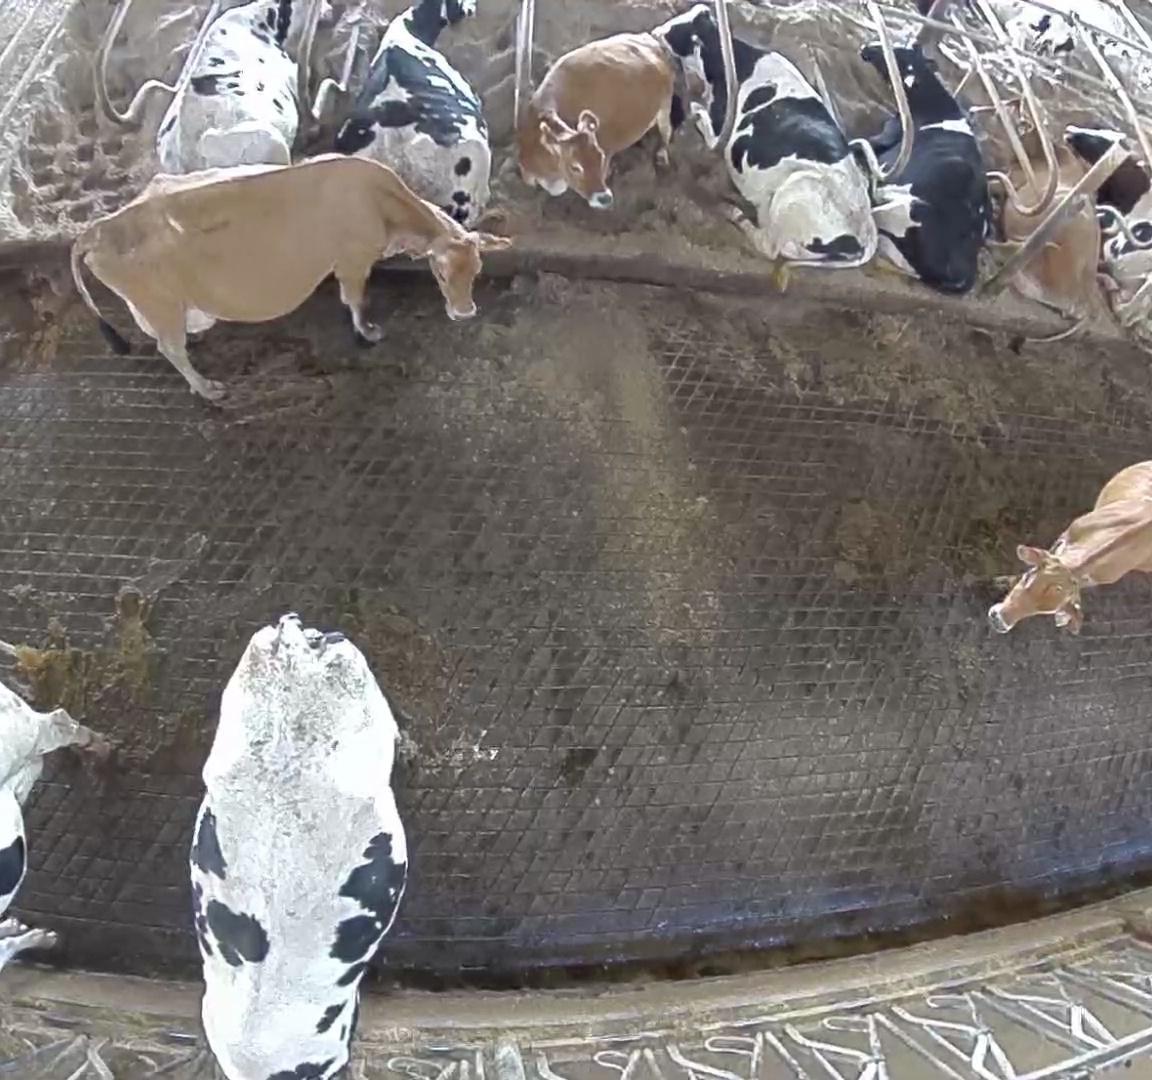
Number of cows: 12